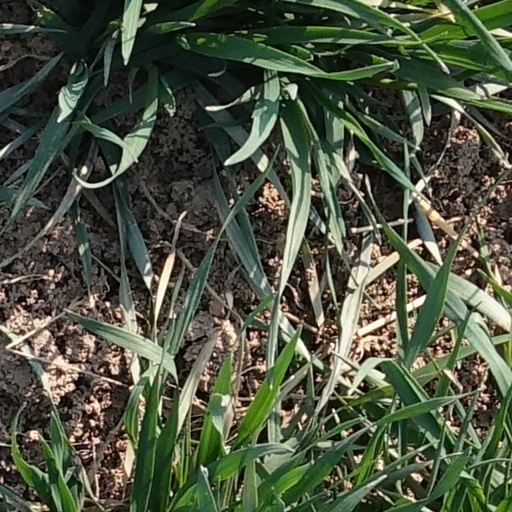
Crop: wheat